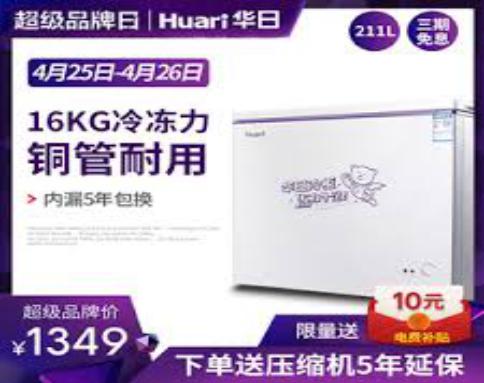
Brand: huari appliance
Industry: Electronic